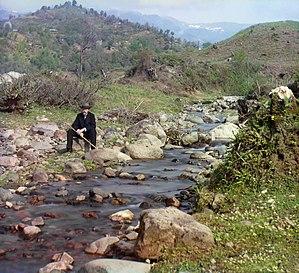
Autoportrait de Sergei Mikhailovich Prokoudine-Gorski. Photographie couleur ancienne selon un procédé mis au point par l'auteur et faisant partie de son travail de documentation de l'empire russe entre 1904 et 1916. Un détail de cette photo est aussi disponible. Русский: Автопортрет Сергея Михайловича Прокудина-Горского. Ранняя цветная фотография, сделанная русским фотографом Сергеем Прокудиным-Горским как часть его работы по запечтлению в фотографиях Российской Империи 1904-1916 годов
Collection des curiosités remarquables de l'Empire russe par Prokoudine-Gorski est une des premières collections au monde de photographies en couleurs. Elle constitue un patrimoine unique pour les peuples de l'ancien Empire russe et pour toute l'humanité. Son créateur est le célèbre inventeur russe Sergueï Prokoudine-Gorski. Mais il faut remarquer que l'exécution effective de nombreuses photos est due à ses collaborateurs.
Le Korolistskali est une rivière située sur la côte est de la Mer Noire, plus précisément près de Batoumi, capitale de la république autonome géorgienne d'Adjarie.